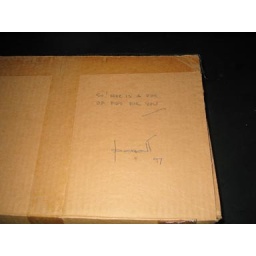
art pigs in ceiling. box with inscrpition